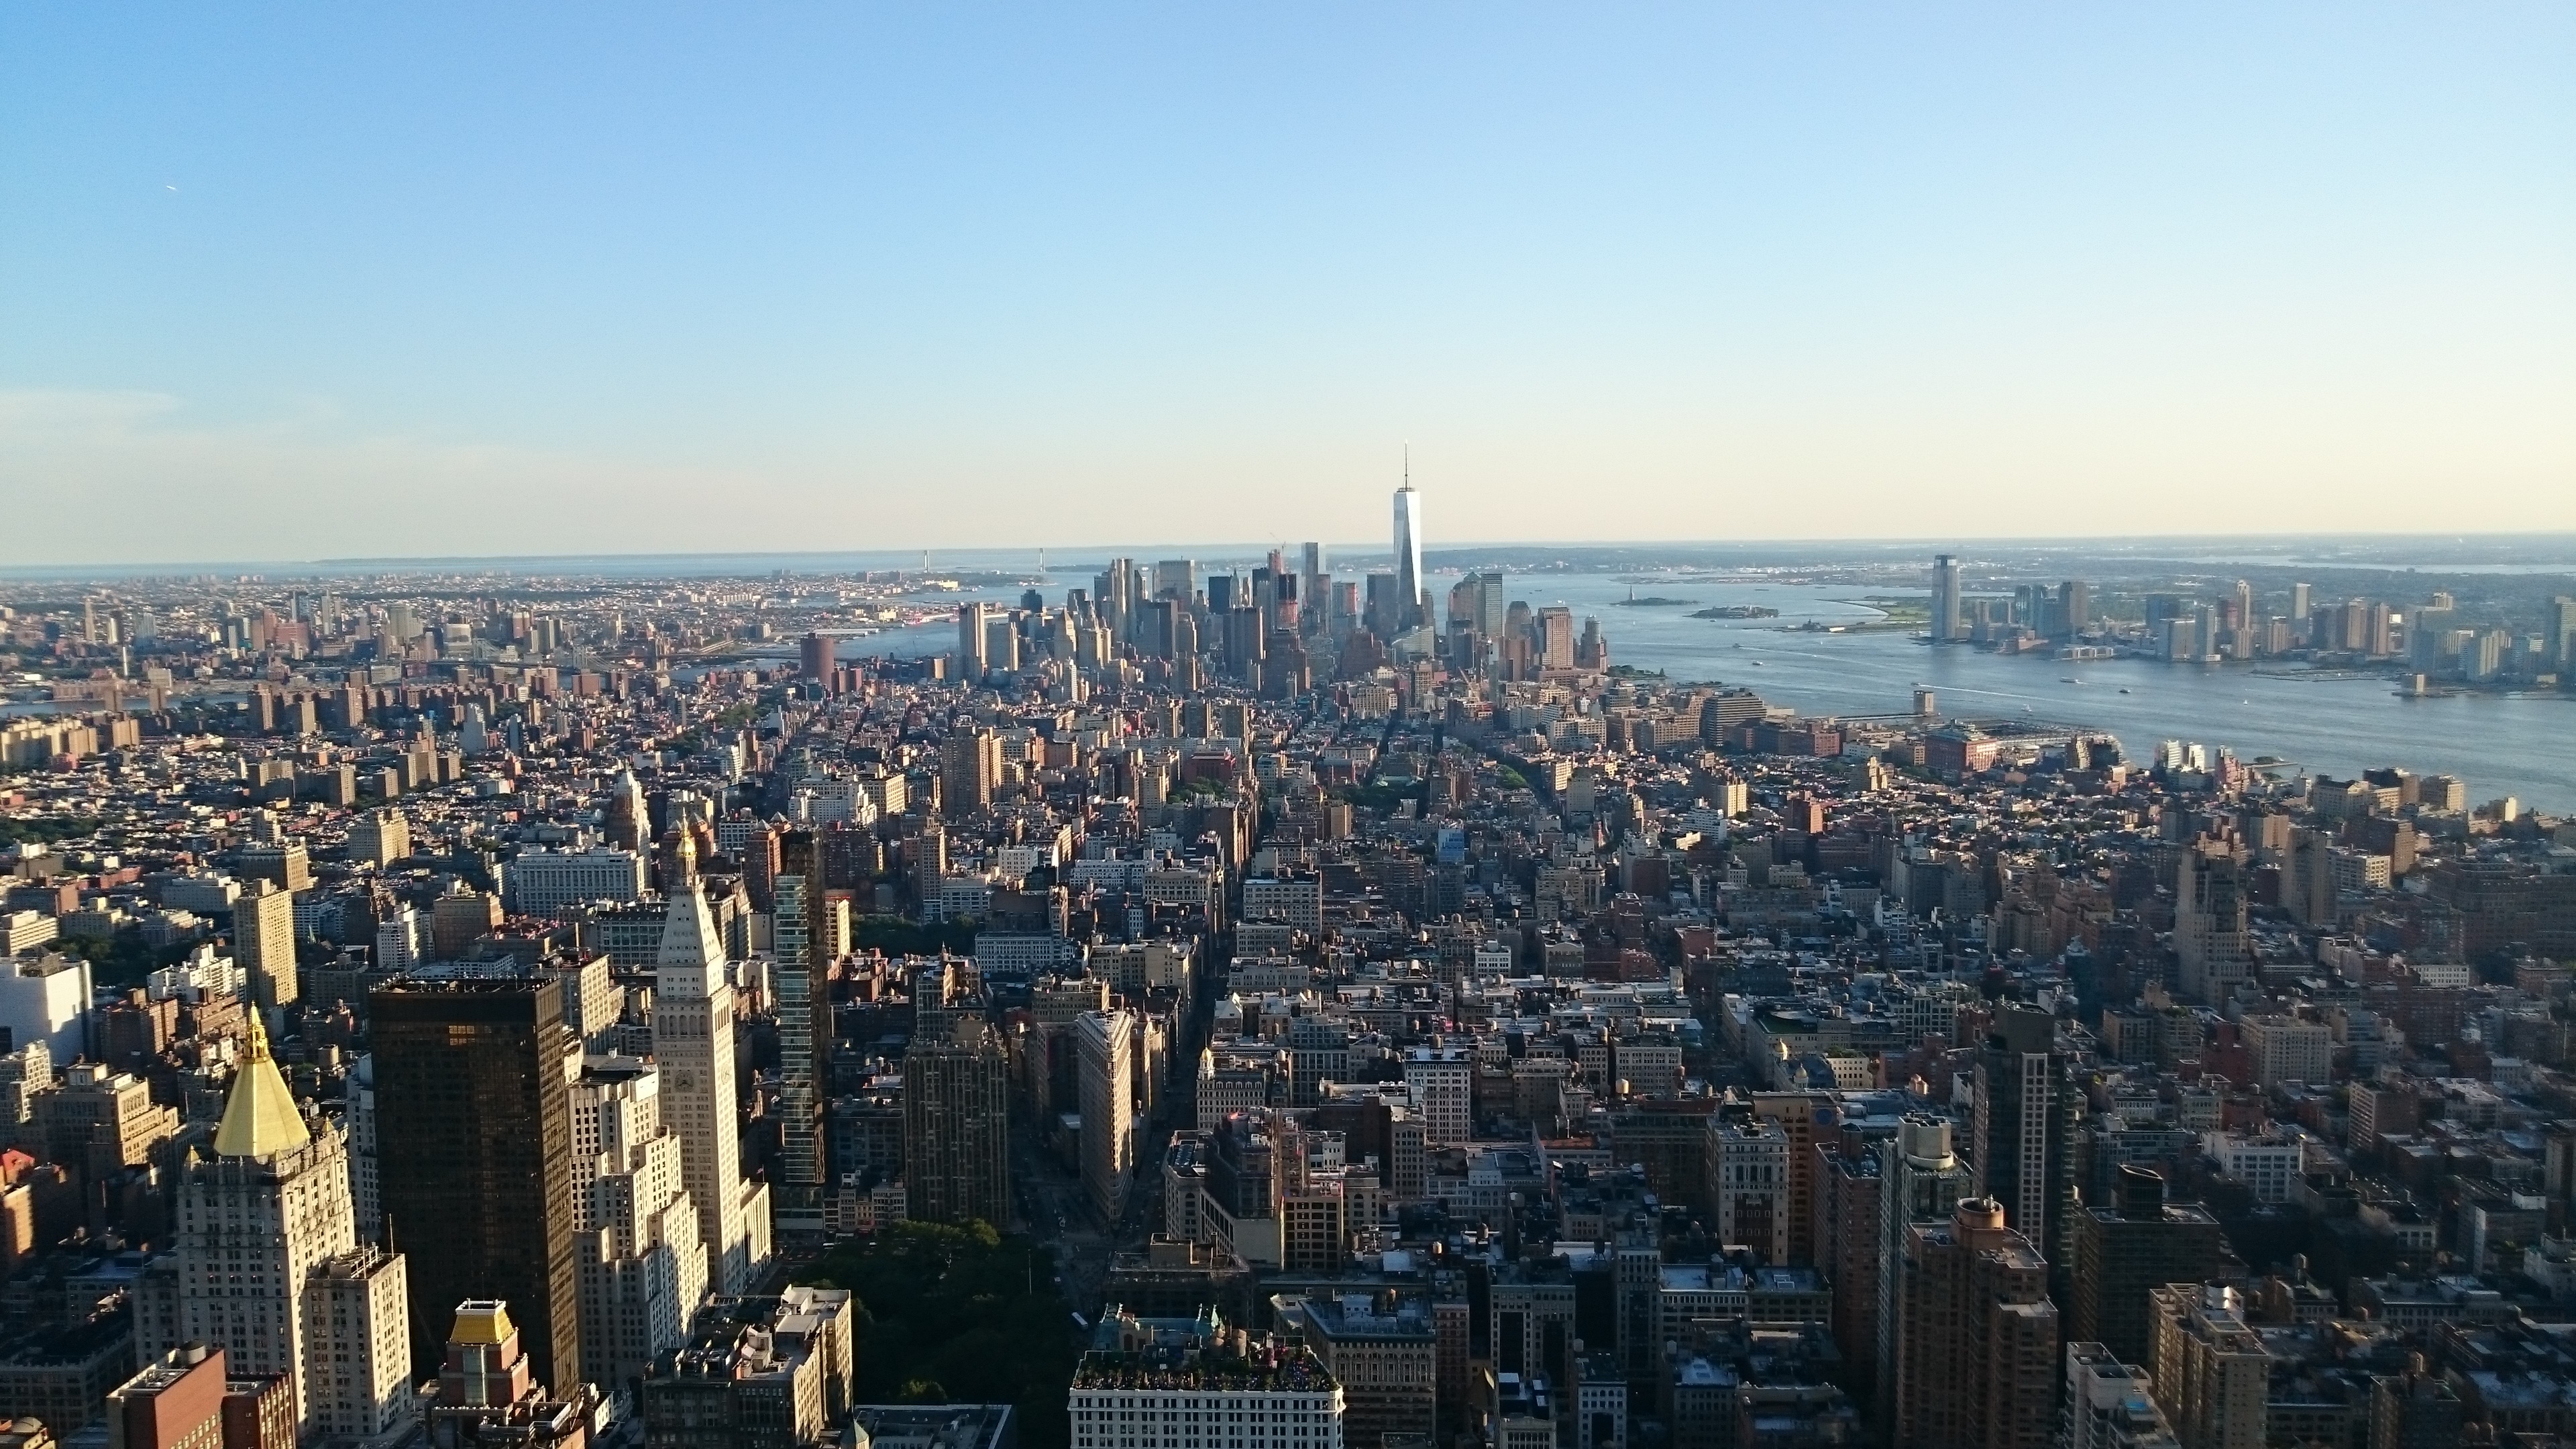
horizon, skyline, photography, city, skyscraper, cityscape, panorama, downtown, dusk, evening, landmark, skyscrapers, metropolis, aerial photography, urban area, in new york city, human settlement, atmosphere of earth, metropolitan area